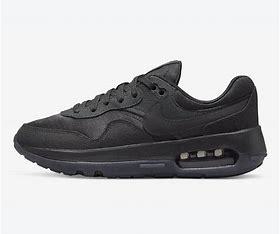
Brand: Nike
Model: Air Max Motif